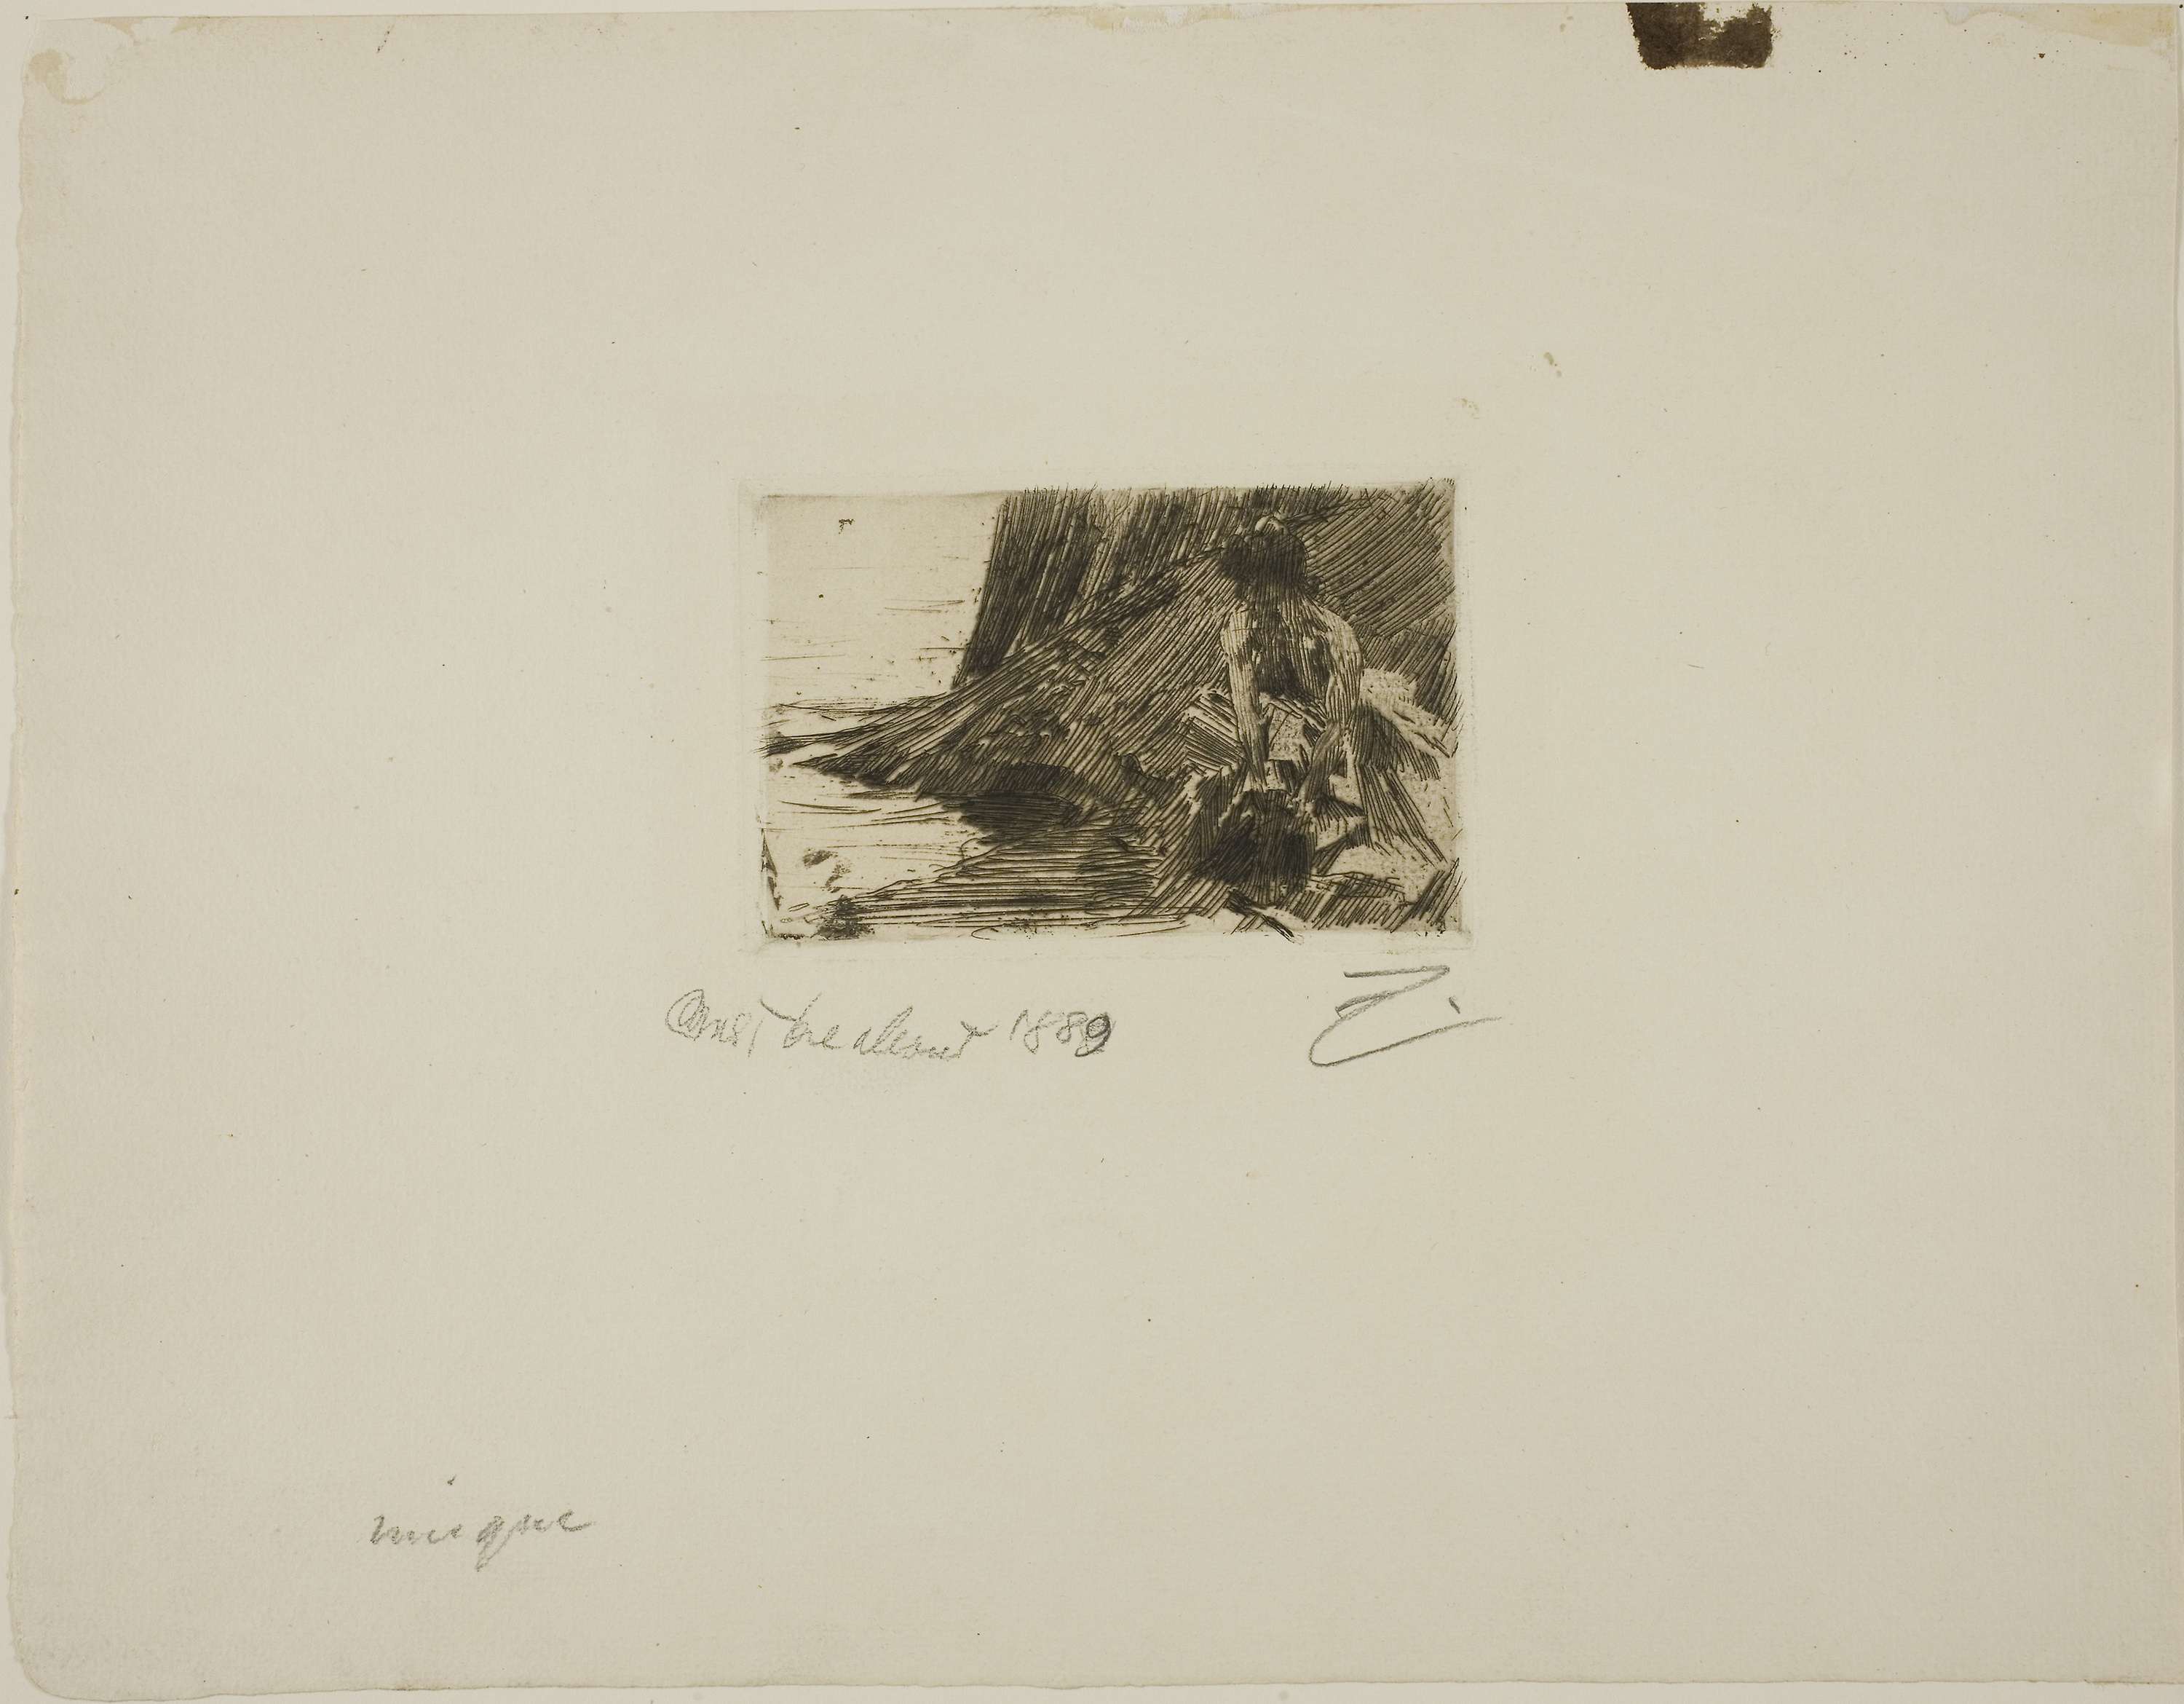
font, artwork, drawing